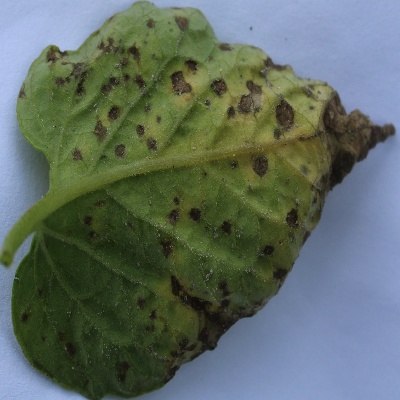
Crop: Tomato
Condition: leaf blight